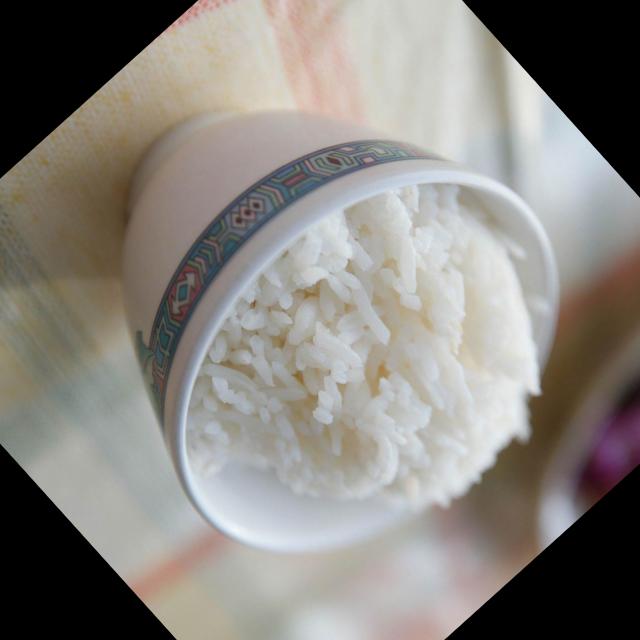
Dish: white_rice